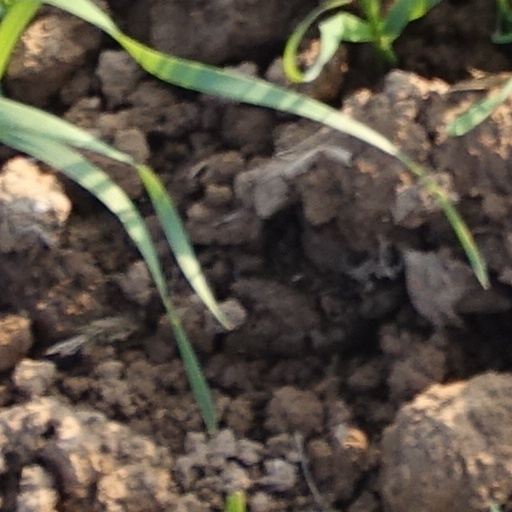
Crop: wheat